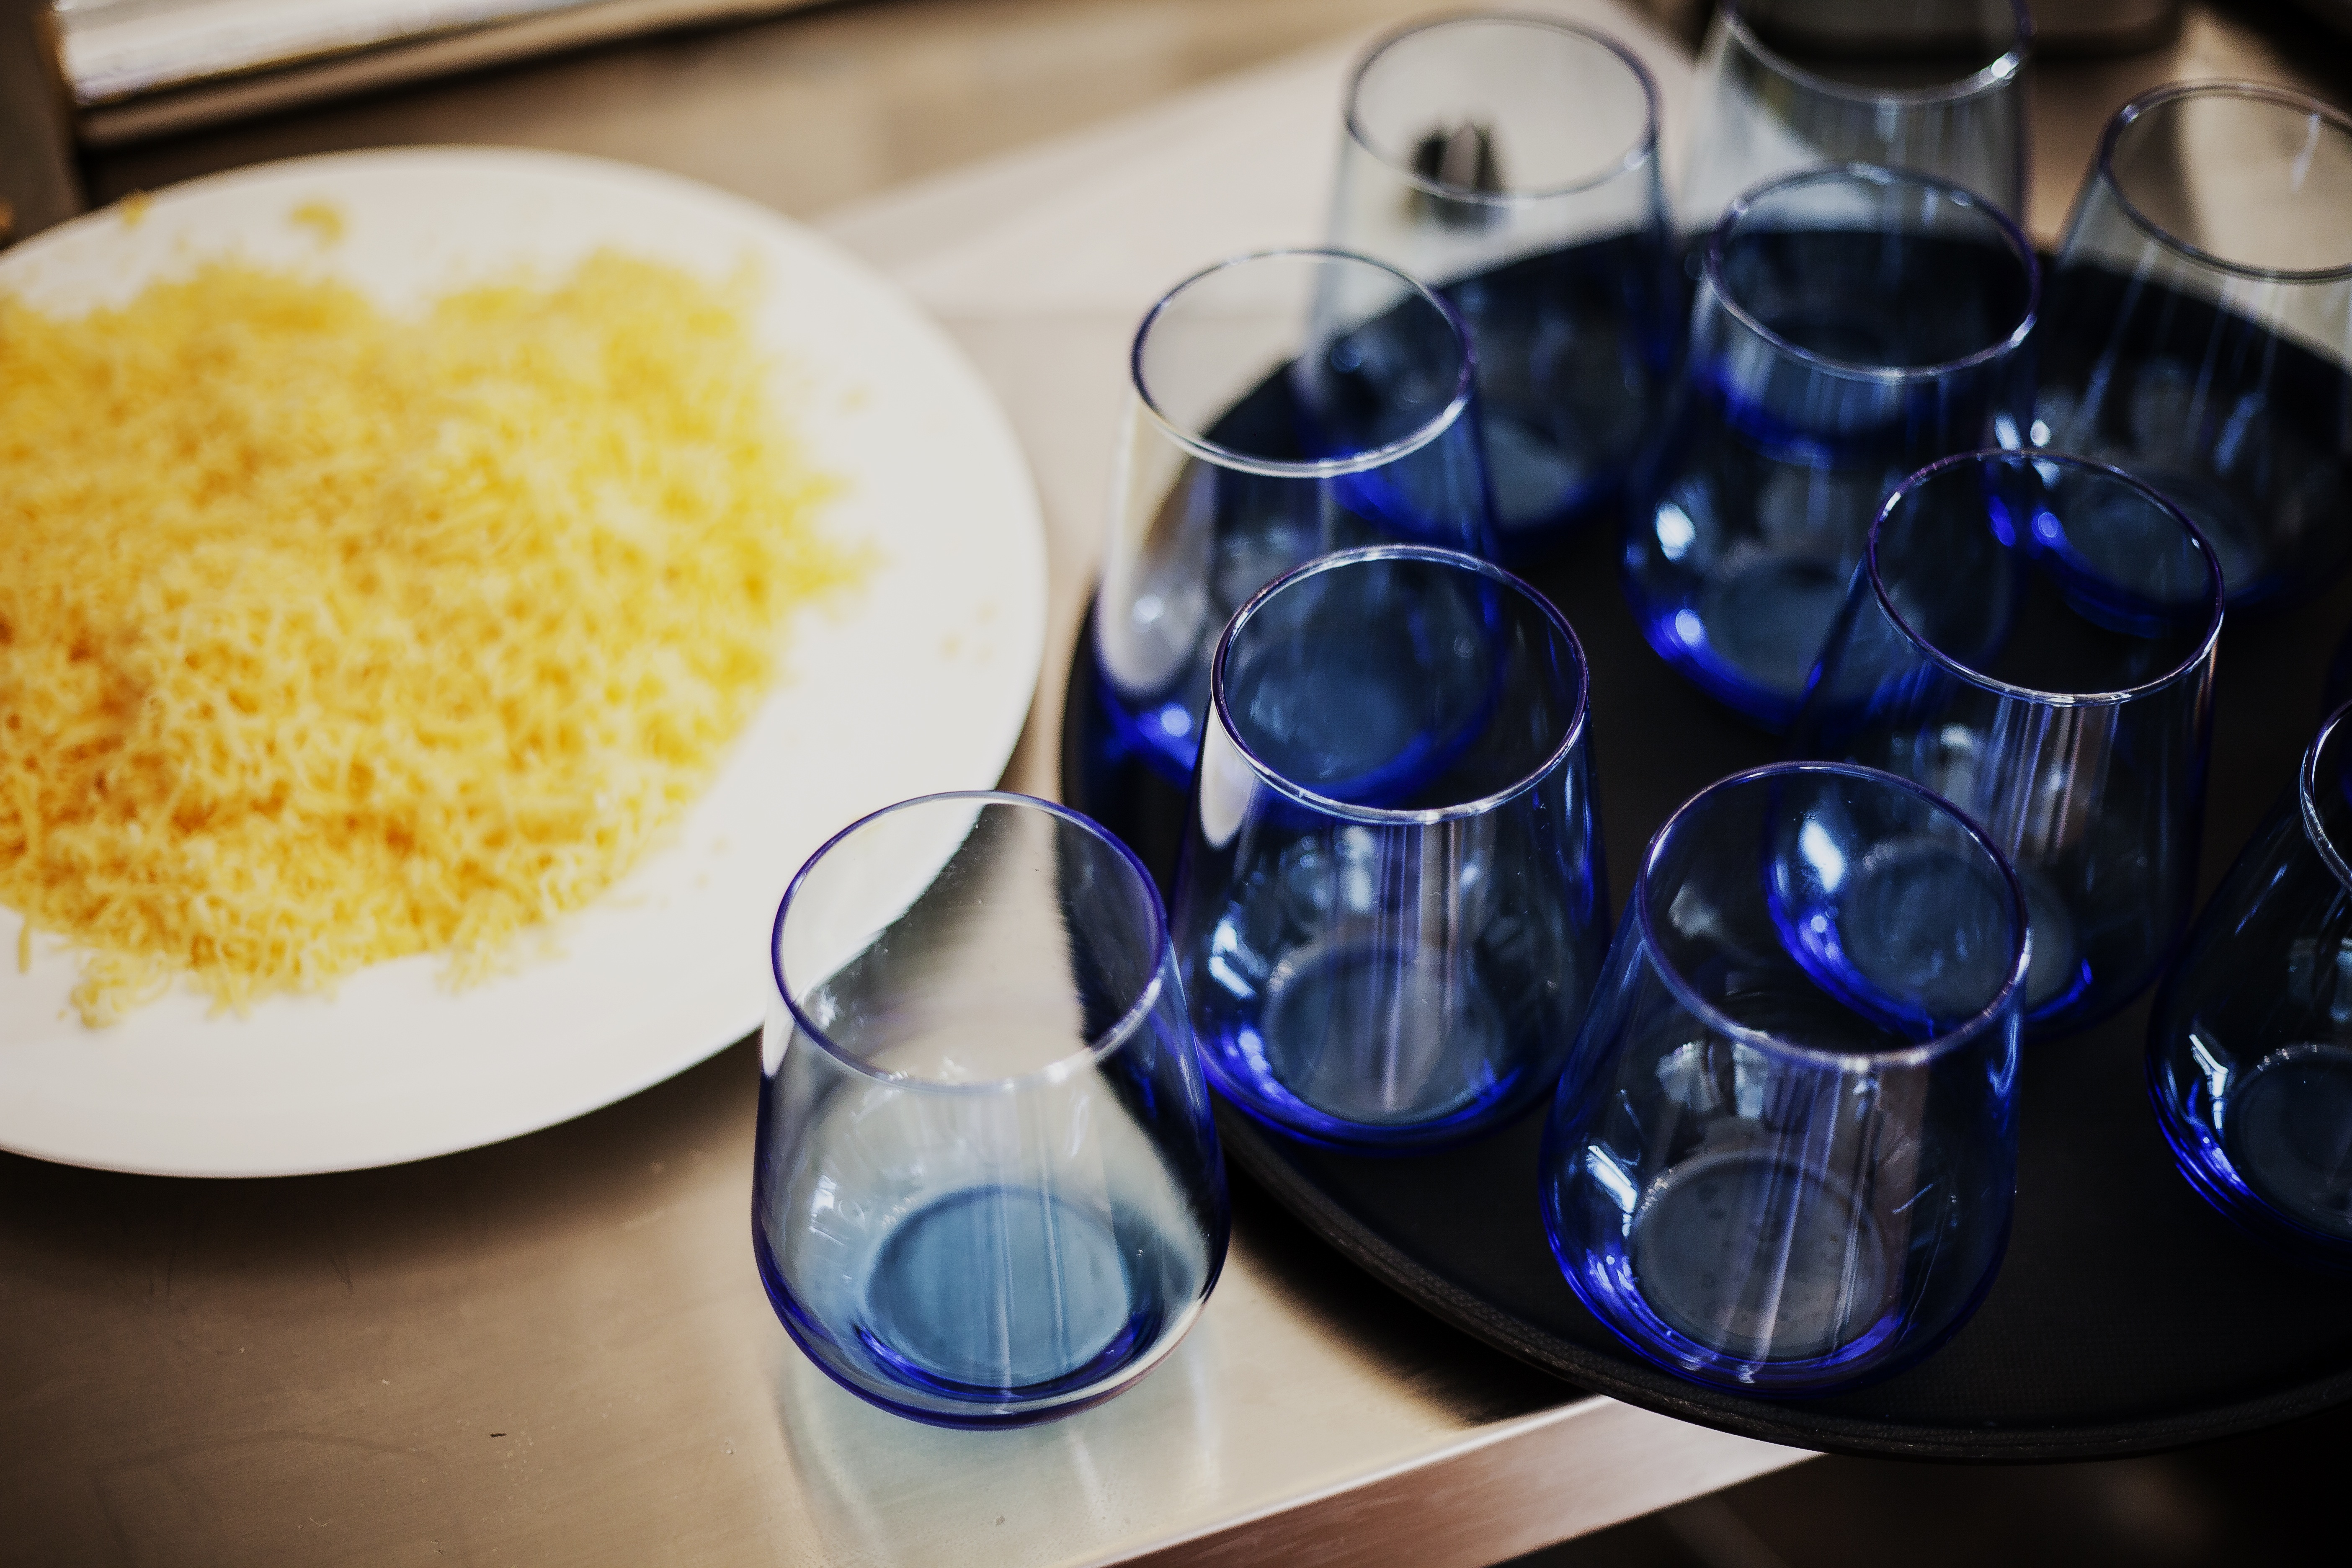
glass, restaurant, dish, meal, food, blue, drinks